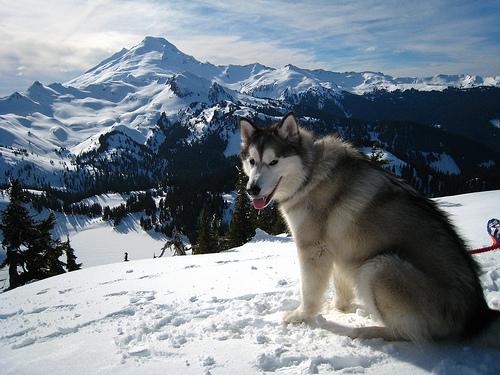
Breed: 1324-n000004-malamute